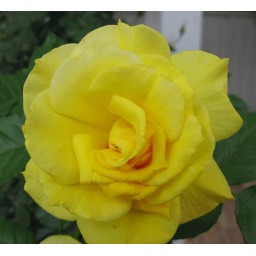
a pretty yellow rose, in the evening light, at a client's home in Tanglewood, Houston, Texas.